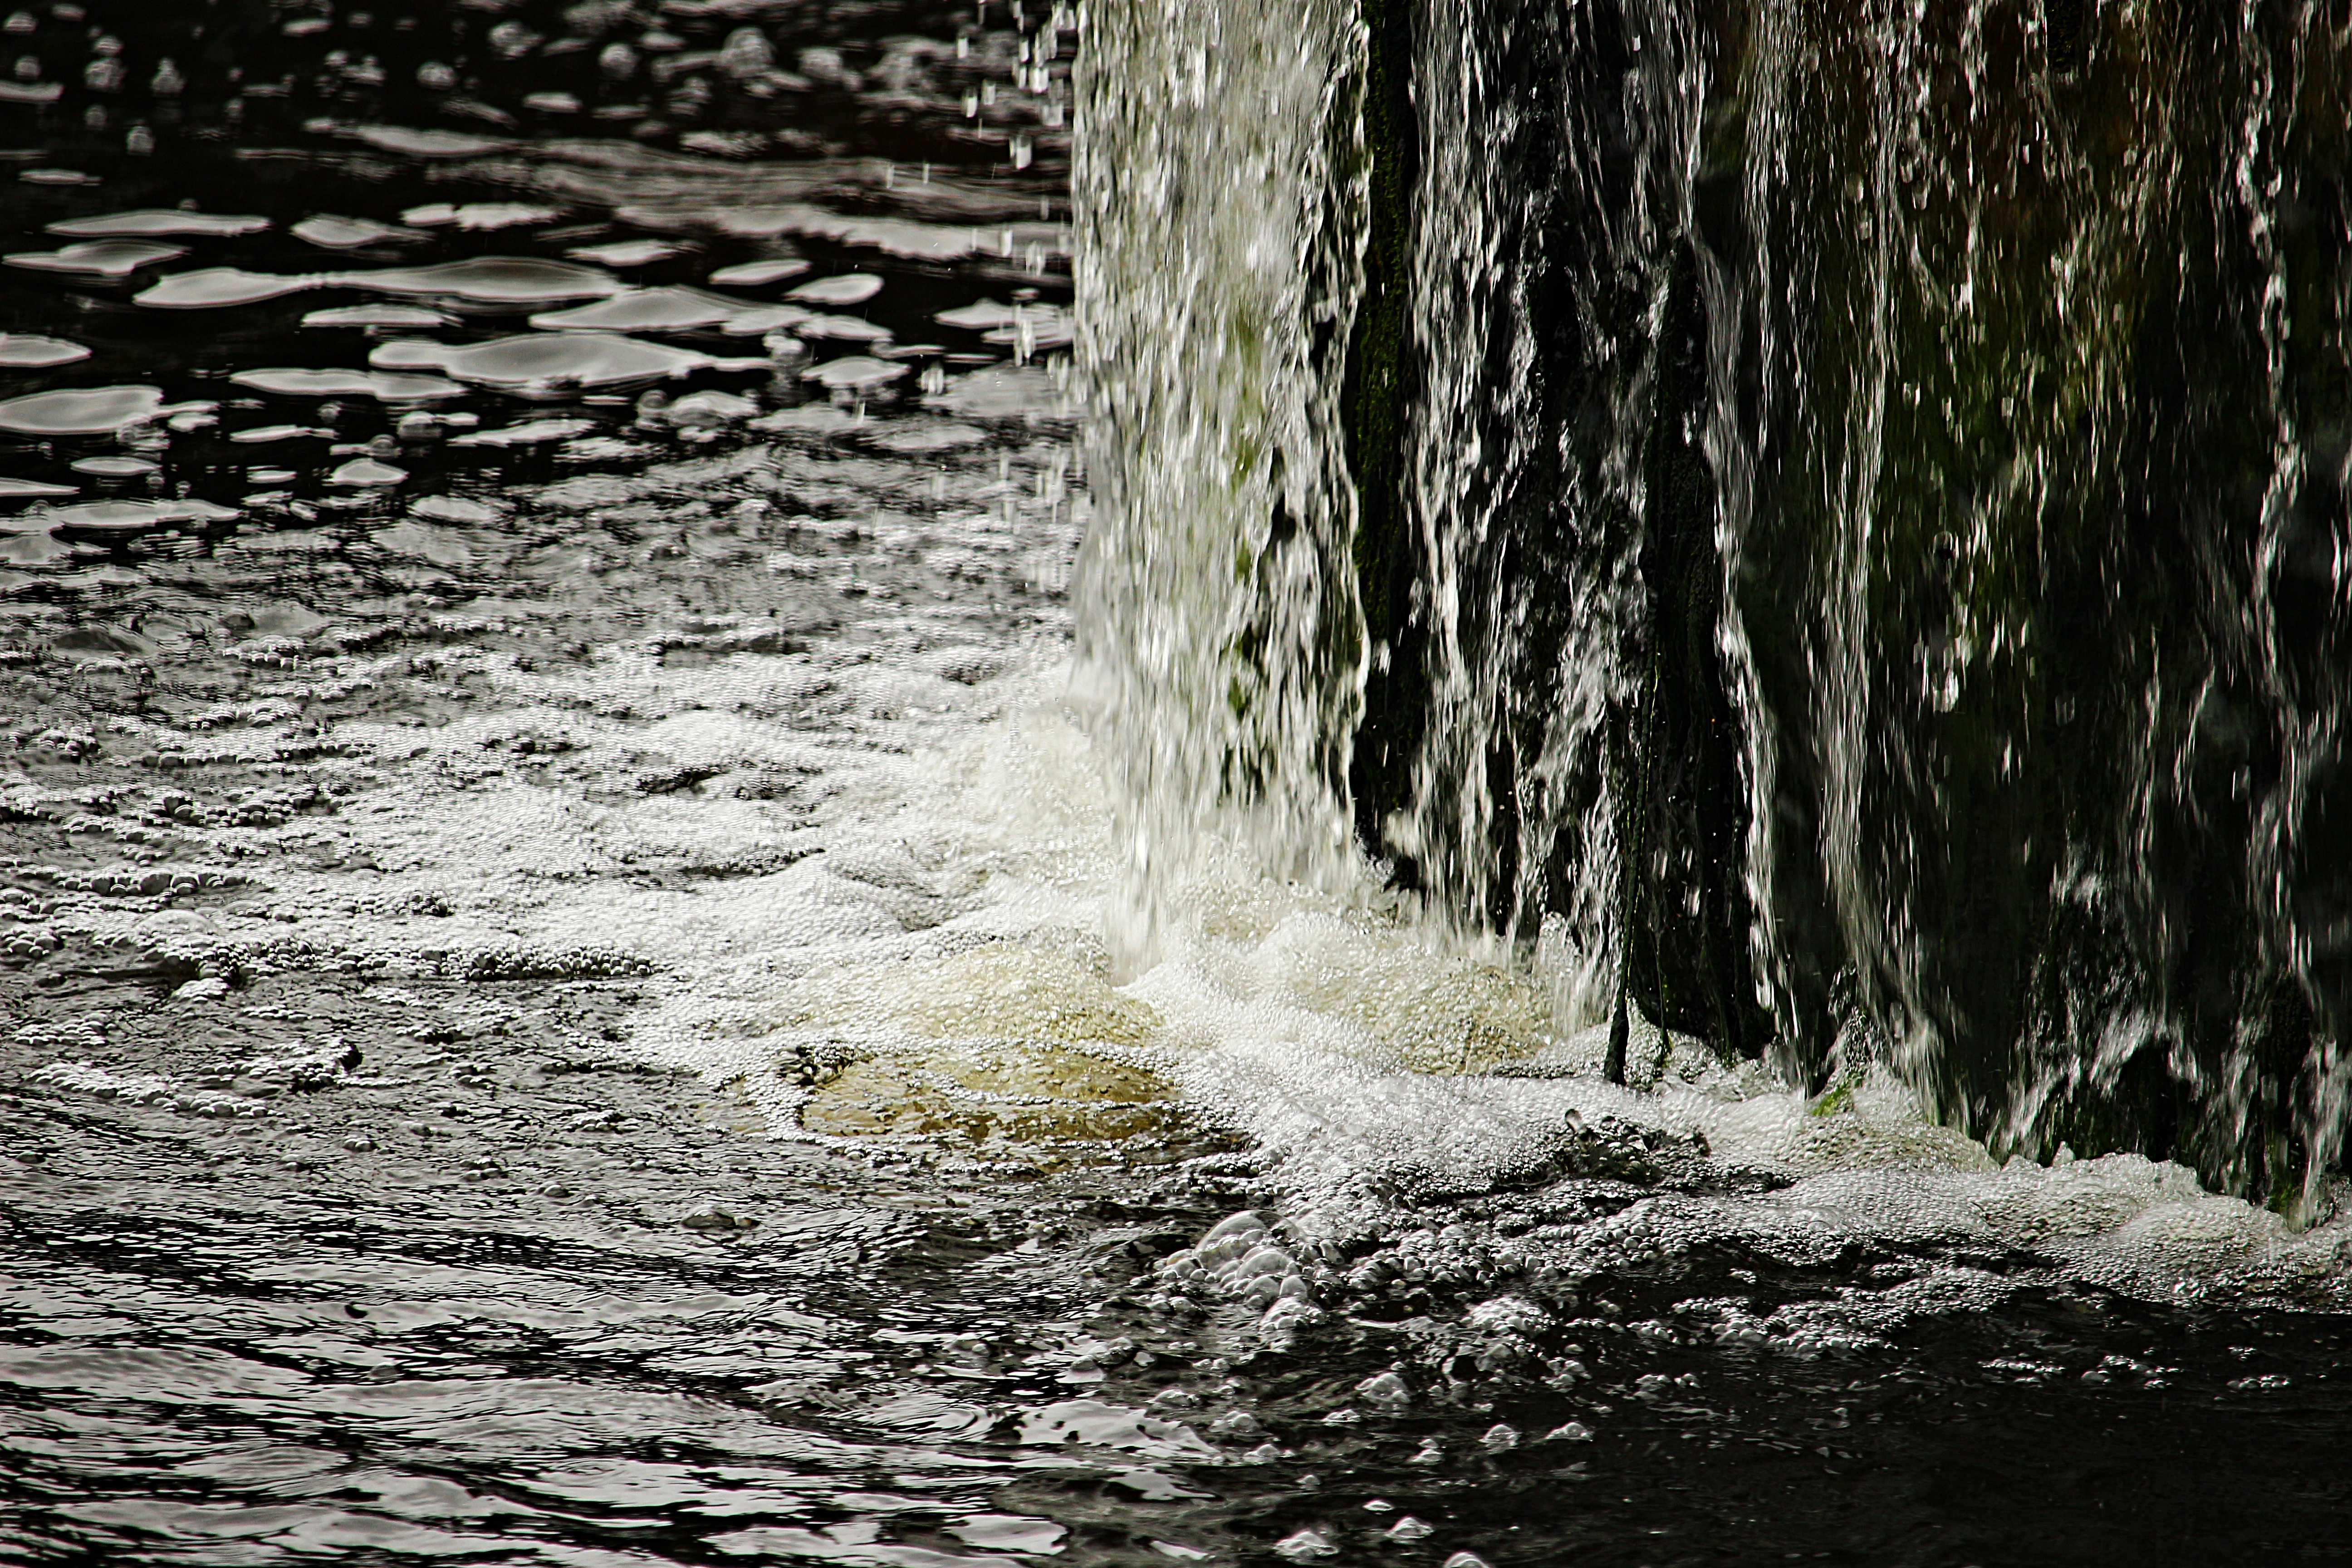
tree, water, nature, rock, waterfall, winter, leaf, wave, river, stream, cascade, reflection, autumn, rapid, monochrome, season, drip, body of water, basin, bach, waters, water feature, ludwigslust parchim